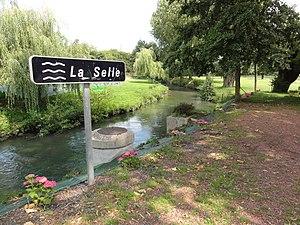
Montrécourt (Nord, Fr) la Selle
Montrécourt est une commune française, située dans le département du Nord en région Hauts-de-France.
La Selle est une rivière française du nord de la France, dans les départements de l'Aisne et du Nord, en région Hauts-de-France, et un affluent de l'Escaut.